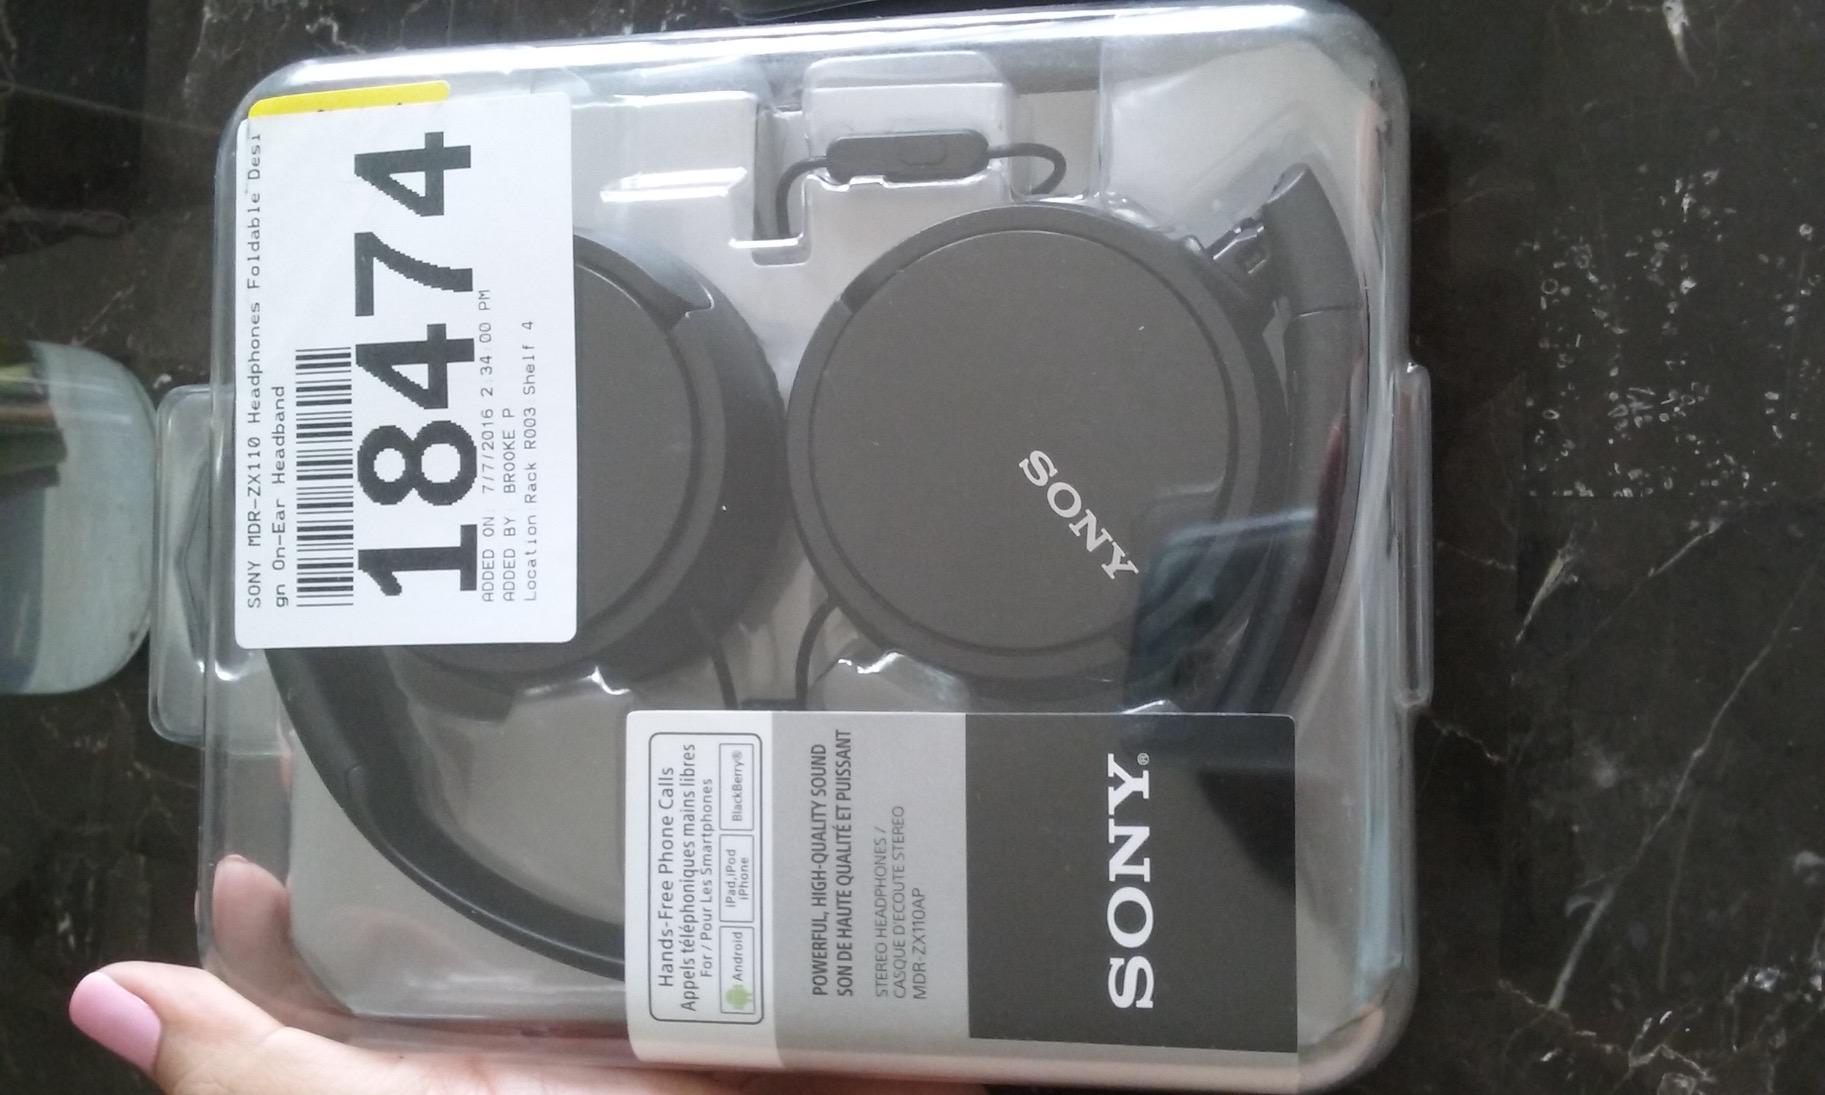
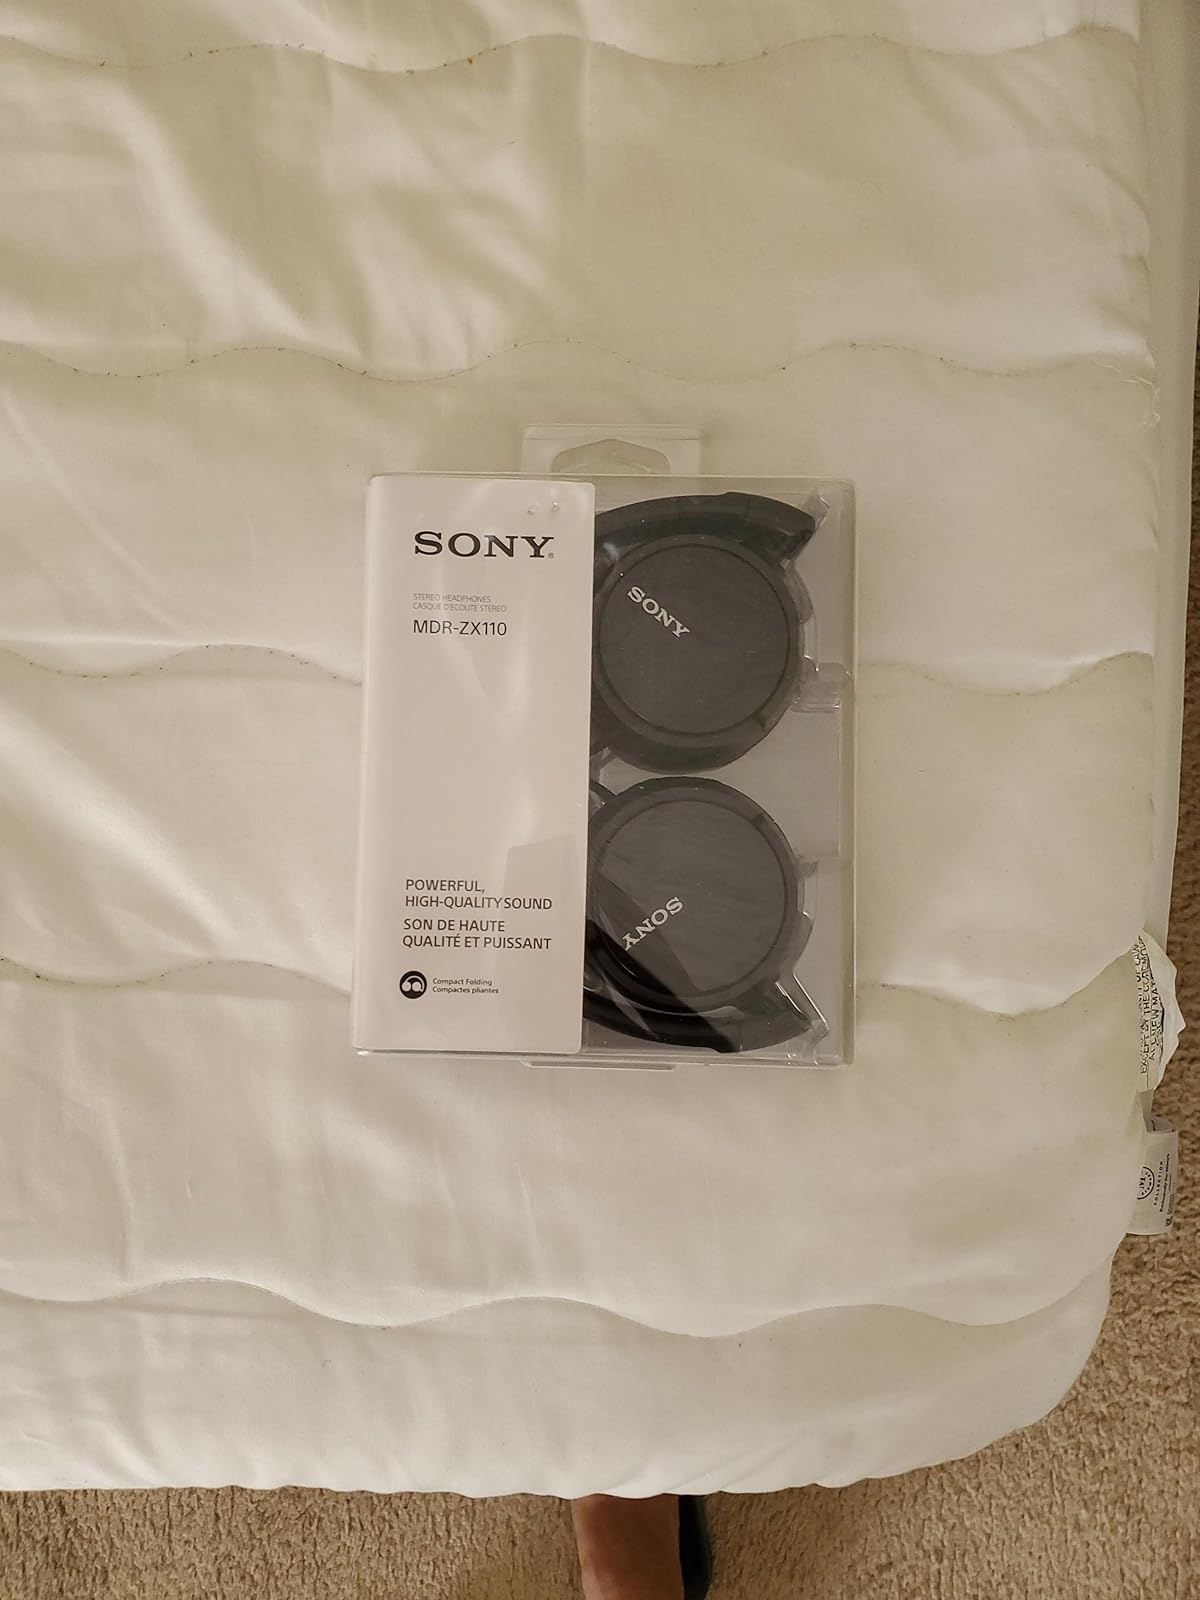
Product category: headphones
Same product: yes